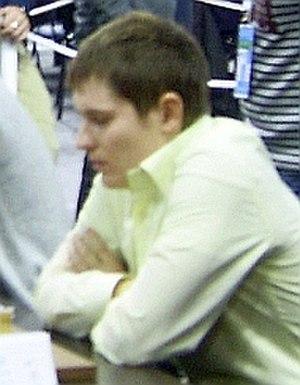
Artiom Valerievitch Timofeïev, né le 6 janvier 1985 à Kazan, est un grand maître russe du jeu d'échecs.